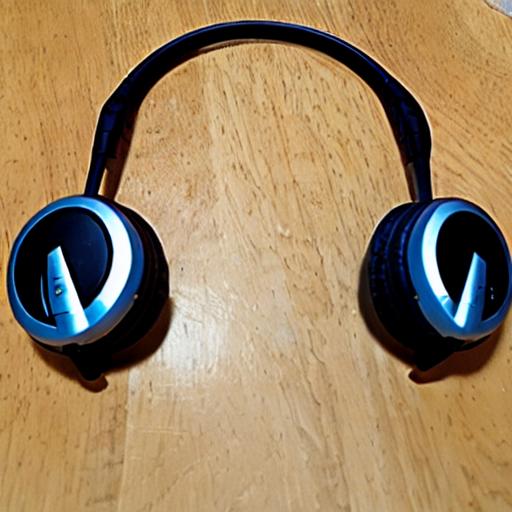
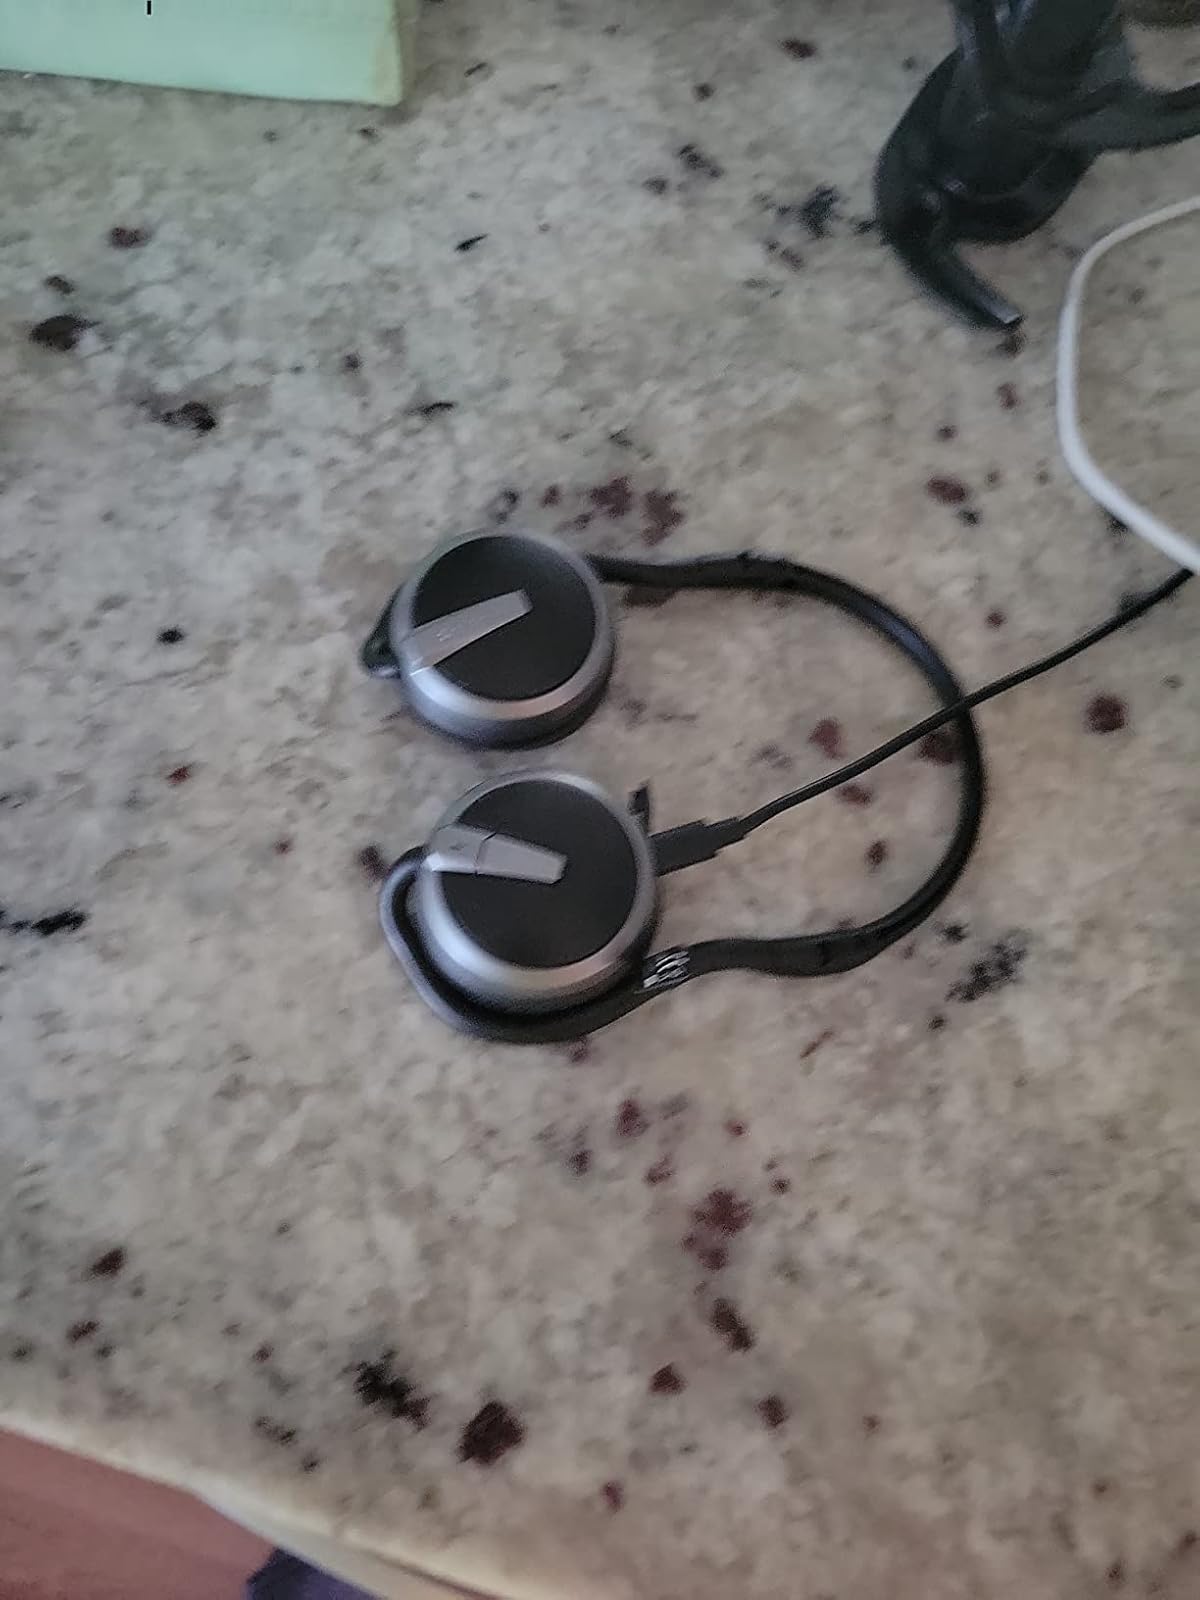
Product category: headphones
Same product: no